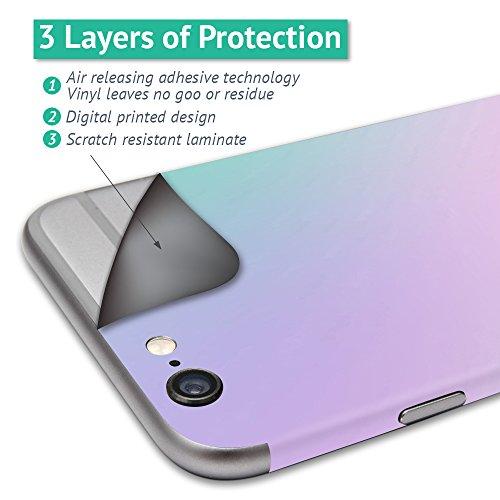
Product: MightySkins Skin Compatible with DJI Inspire 2 - Red Mystic Flames | Protective, Durable, and Unique Vinyl Decal wrap Cover | Easy to Apply, Remove, and Change Styles | Made in The USA
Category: Toys & Games | Hobbies | Remote & App Controlled Vehicles & Parts | Remote & App Controlled Vehicles | Quadcopters & Multirotors
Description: HUNDREDS OF CHOICES: Show off your own unique style with Mighty Skins for your DJI Inspire 2 Don’t like the Red Mystic Flames skin We have hundreds of designs to choose from, so your Drone will be as unique as you are.
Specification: ProductDimensions:9x0.1x6inches|ItemWeight:0.16ounces|ShippingWeight:0.96ounces|ASIN:B0774Y7T2N|Itemmodelnumber:DJINSP2-RedMysticFlames